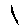
Label: 1